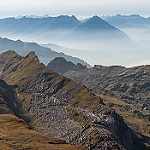
Label: mountain